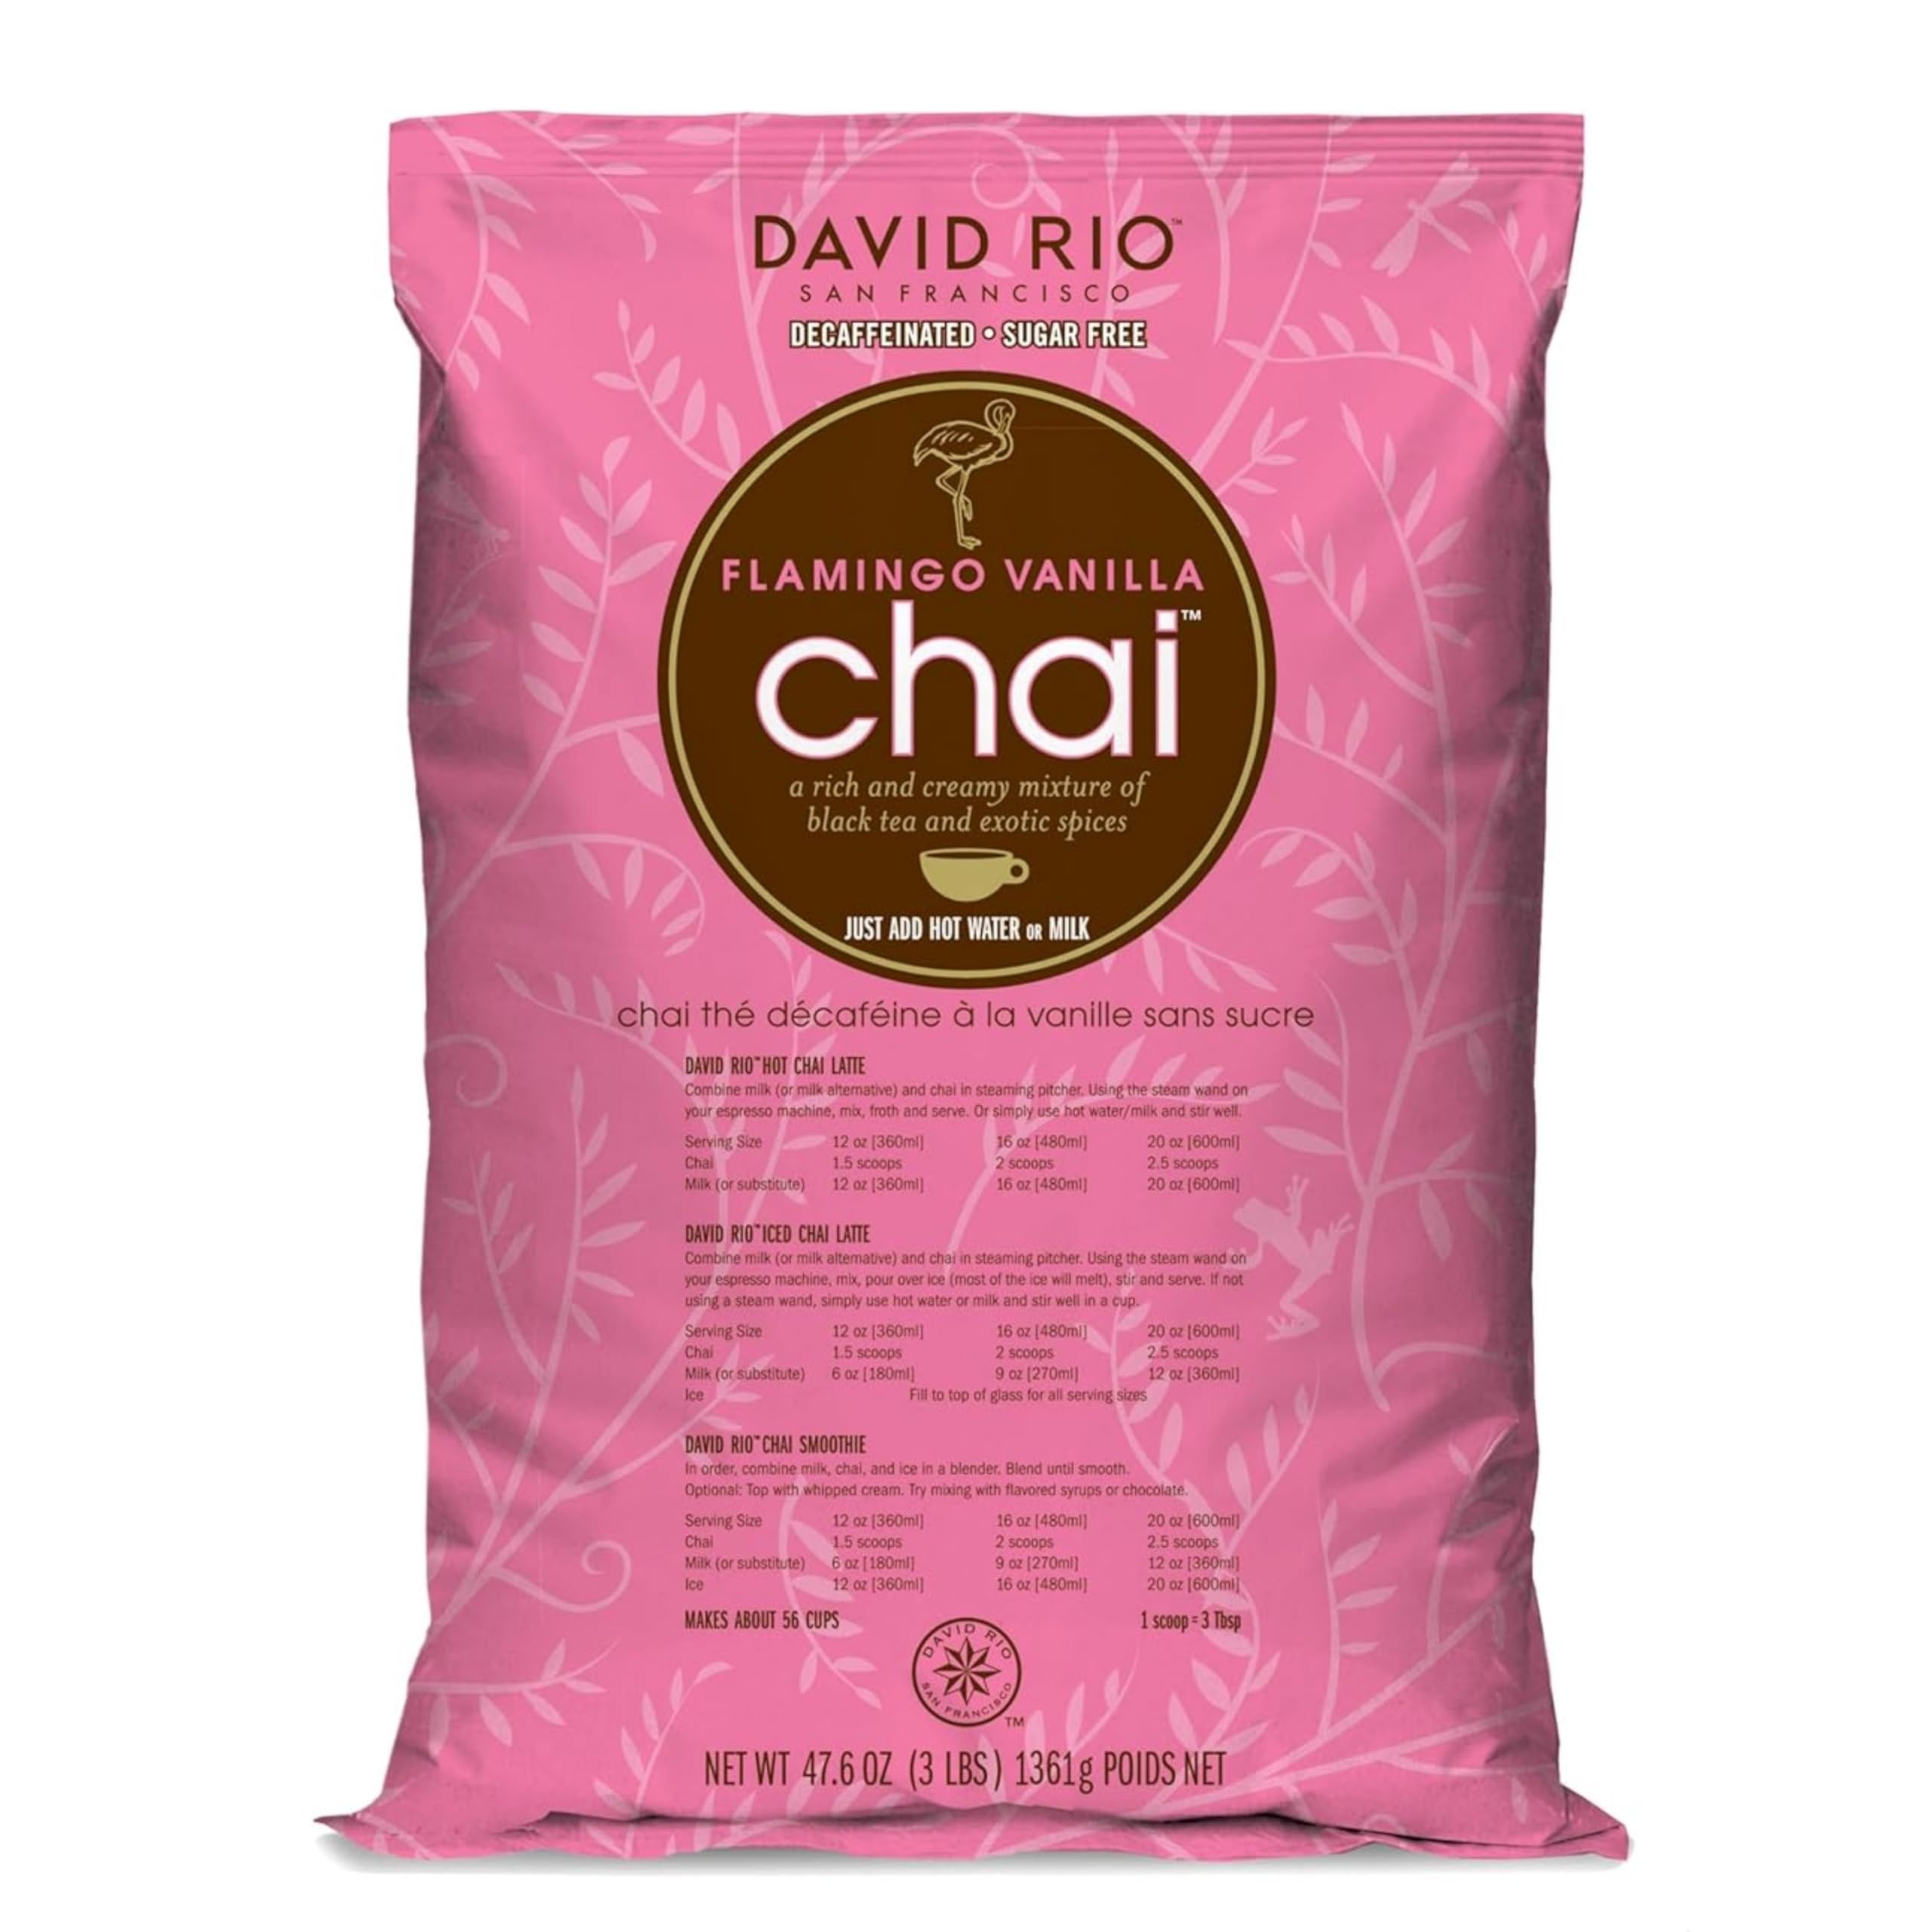
Item Name: Flamingo Vanilla Decaffeinated Reduced Calorie Chai Tea Latte Mix, 48 Oz, Decaf Black Tea, Organic Spices, Sugar Free, Dairy Free, Serve Hot or Cold, Just Add Water or Milk, 56 Servings
Bullet Point 1: Bold and Flavorful: Enjoy Flamingo Vanilla Chai, decaffeinated and sugar-free, made with sucralose. The combination of subtle black tea enhanced with vanilla, cinnamon, and other premium chai spices, offers a harmonious, soothing taste experience
Bullet Point 2: Easy Preparation: Our Signature Chais are delicately blended into a convenient mix that make a perfect, luxurious and creamy cup – at home or on the go. Simply mix with hot water or milk
Bullet Point 3: Chai Your Way: Enjoy your chai hot and steamy or cold and chilly over ice, blended, or even in your favorite desserts like cakes, cookies, or ice cream
Bullet Point 4: A Better Chai: Our Chai is made with premium organic spices for a perfect balance of taste and quality. Our chai is also non-GMO, gluten-free, dairy-free, and free from chemicals, fillers, hydrogenated oils and trans fat
Bullet Point 5: Supporting Animal Welfare: At David Rio, we're proud to partner with several Animal Welfare organizations since 1996. Explore all our Signature flavors to learn more about our commitment to supporting animal welfare around the world
Value: 47.6
Unit: Ounce

Price: 61.04